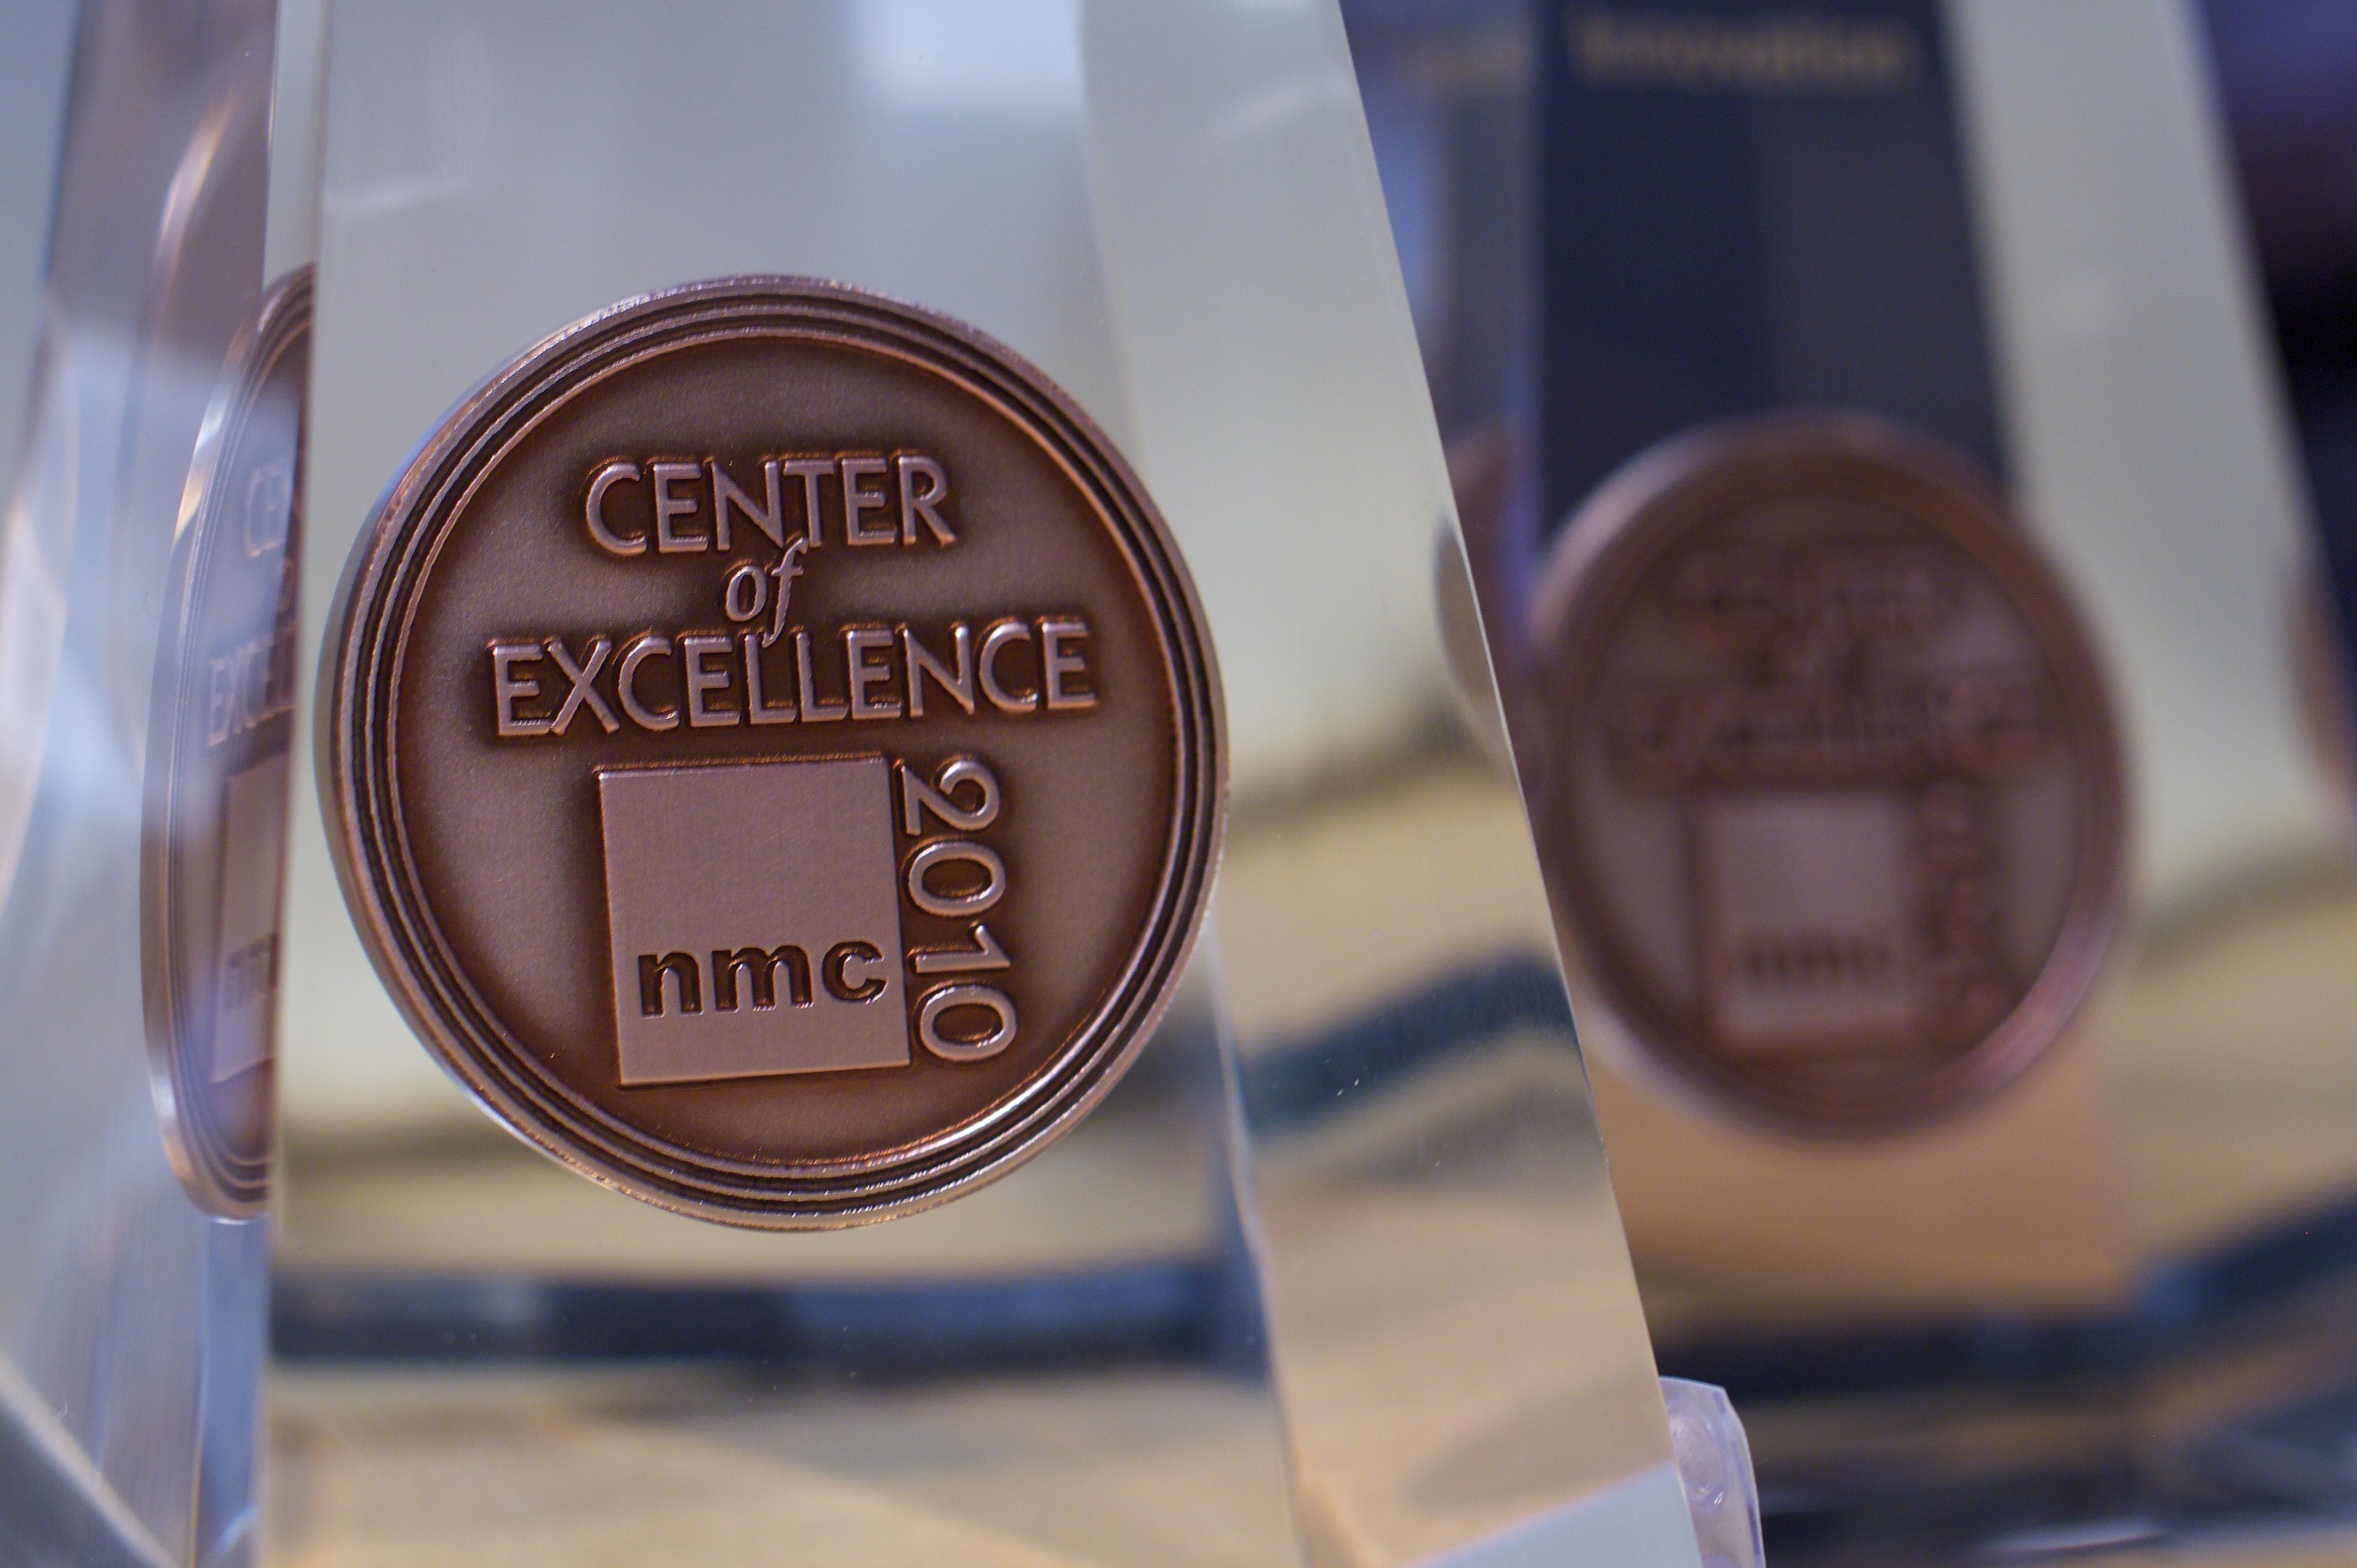
hand, color, blue, brand, eye, skin, beauty, organ, nmc2010, perfume, cosmetics